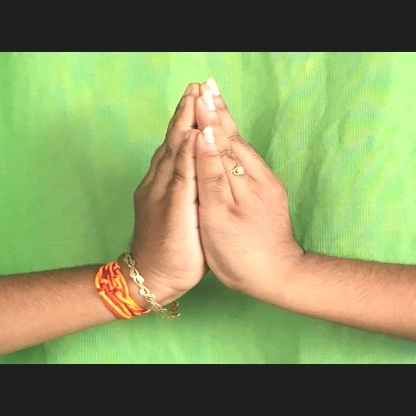
Mudra: Kapotham